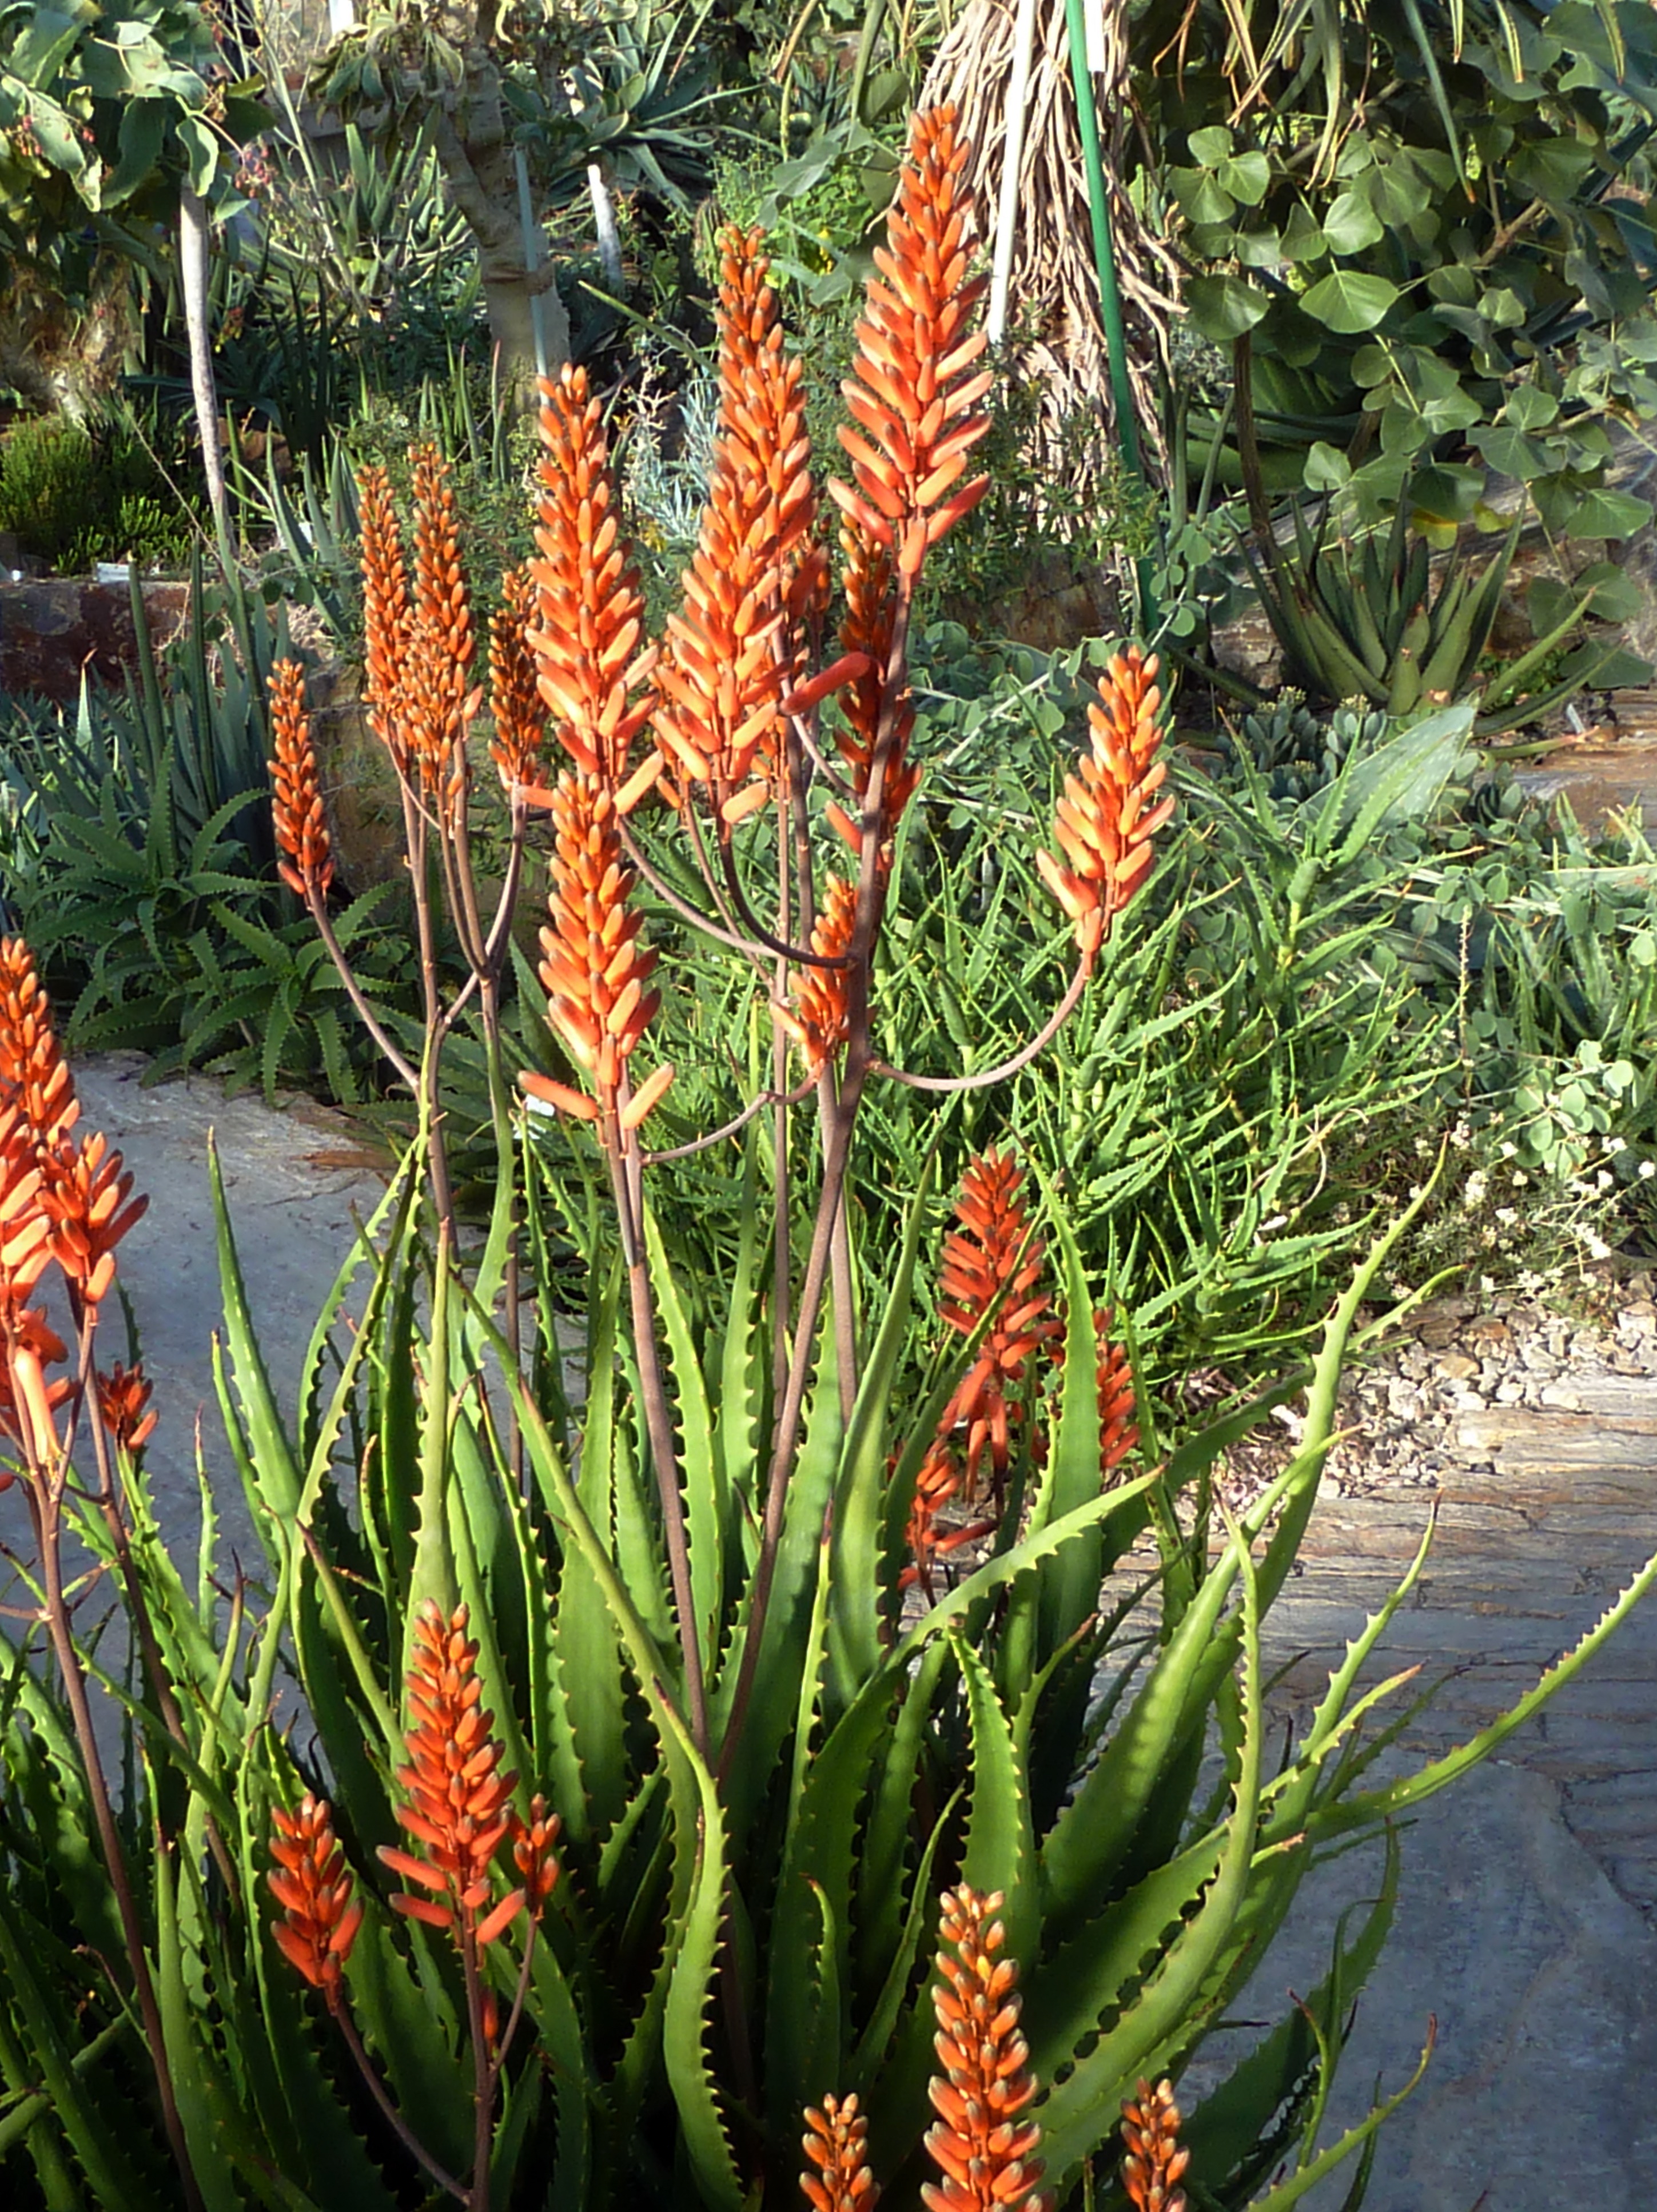
nature, plant, flower, floral, jungle, tropical, flora, flowers, outdoors, aloe, exotic, xanthorrhoeaceae, flowering plant, torch lily, terrestrial plant